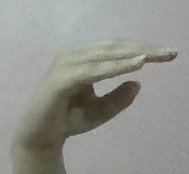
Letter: jeem